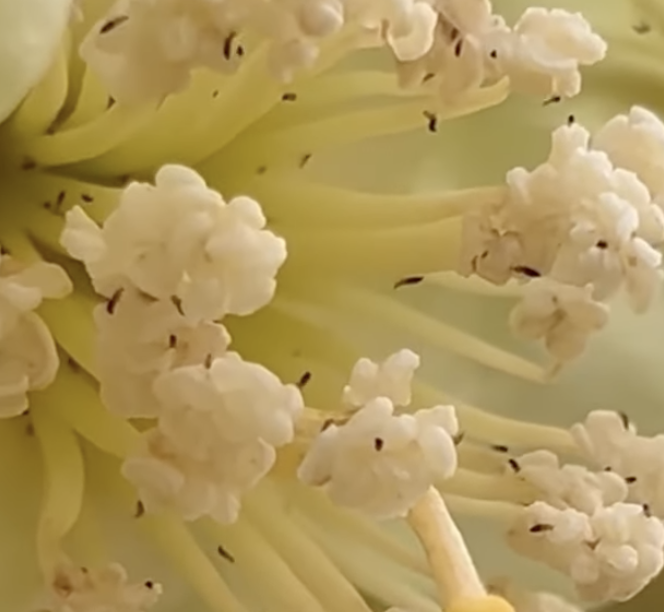
Label: thrips_disease